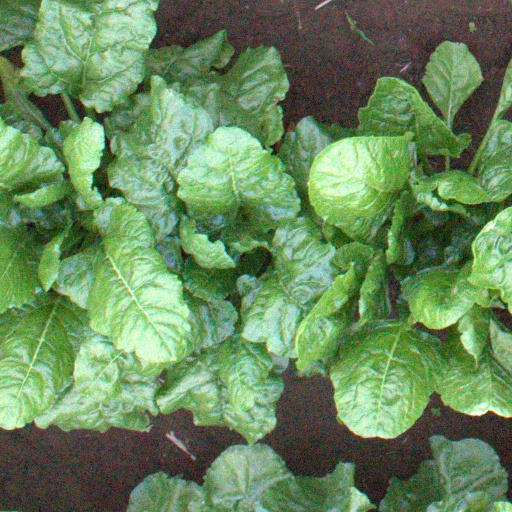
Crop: sugar beet